Dell Inspiron desktop computers

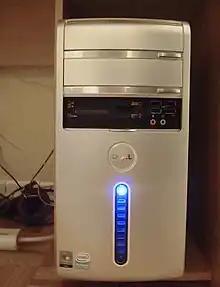
A Dell Inspiron 530.

Released on June 26, 2007, the Dell Inspiron 530 is Dell's first desktop to use the Inspiron name. The Inspiron 530 has an Intel Celeron 450, and can be customized up to an Intel Core 2 Quad Q9550. It has 2 GB of DDR2 SDRAM at 800 MHz, which can be upgraded up to 4 GB (standard bios) or 8 GB (BIOS upgrade 1.0.18 needed). The desktop has a 320 GB 7200 RPM Serial ATA hard drive w/DataBurst Cache, which can be upgraded to 1 TB. There are also data recovery versions of the 320 and 500 GB hard drive sizes. The Inspiron 530 is customizable with a variety of DVD+/-RW and Blu-ray Disc drives. The Inspiron 530 has integrated Intel GMA 3100, and can be customized up to an ATI Radeon HD 4670 discrete graphics card. It has integrated 7.1 channel audio and can be customized up to a Sound Blaster X-Fi XtremeGamer sound card. The Inspiron 530 has no initial Wi-Fi card, but can be customized up to a Dell 1505 Wireless-N PCI-e card. The Inspiron 530 has two variants of motherboards, both made by Foxconn and based on the G33M series. The G33M02 which supports up to Core 2 Duo processors (the e8600 is the fastest compatible cpu) and the DG33M03, which supports up to Core 2 Quad processors. Inspiron 530 systems sold with Pentium Dual-Core or Core 2 Duo processors can not be upgraded to a standard Core 2 Quad processor without adding at least a 350W power supply and swapping motherboards to the DG33M03 motherboard, but unofficially, an "S" series Intel Core 2 Quad Processor (A true Quad Core with a TDP of 65W) can/will work in the G33M02 Motherboard which the Celeron/Pentium-Dual Core/Core 2 Duo variant of the Inspiron 530 shipped with. The reason the G33M02 doesn't support standard Core 2 Quad processors is because it only has 6 voltage regulator ICs, the DG33M03 has 11, which is the reason of it supporting all the CPU's the Core 2 Quad and the Celeron/Pentium-Dual Core/Core 2 Duo variant of the Inspiron 530 shipped with (and other CPU's in the family of CPU's the Inspiron 530 shipped with).